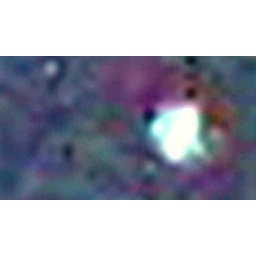
two men in white robes seem to be looking at the big fish behind them